Jeffrey Dahmer

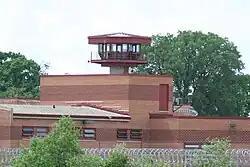
The Columbia Correctional Institution. Dahmer was imprisoned at this facility until his death in 1994.

This display of skulls was to be adorned at each side with the complete skeletons of Miller and Lacy. The four severed heads found in his kitchen were to have all flesh removed and used in this altar, as was the skull of at least one future victim. Incense sticks were to be placed at each end of the black table, above which Dahmer intended to place a large blue lamp with extending blue globe lights. The entire construction was to be placed before a window covered with a black, opaque shower curtain, in front of which Dahmer intended to sit in a black leather chair.